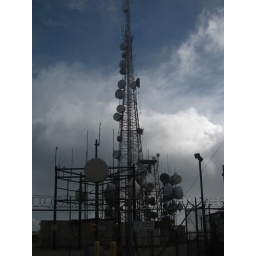
The microwave towers on the hill above the Sign